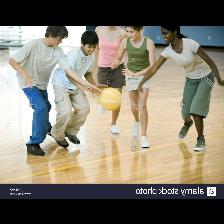
Label: Human